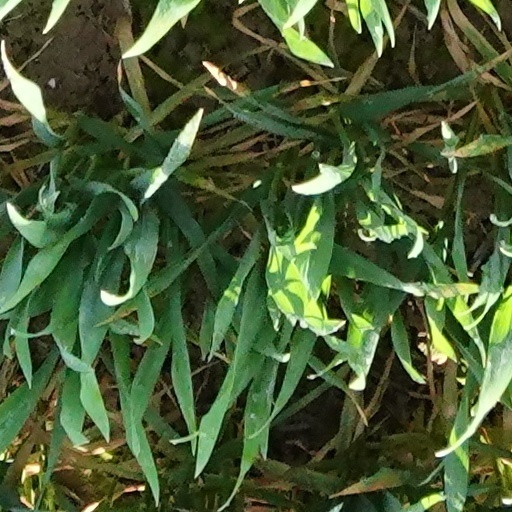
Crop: wheat